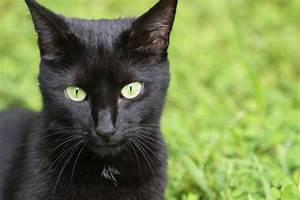
cat